Charles Emmanuel I, Duke of Savoy

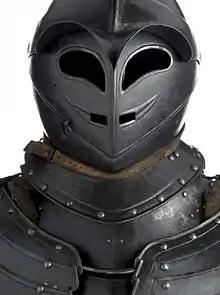
Savoyard armour captured by the Genevans after Charles Emmanuel's failed attack on Geneva

Having made peace with France, Charles Emmanuel attacked the city of Geneva. On 11 December that year, he led his troops to the city during the night and they surrounded the city walls by two in the morning. The Savoyard cuirassiers were ordered to dismount and climb the city walls in full armour as a shock tactic. However, the alarm was raised by a night watchman and Geneva's militia rose to meet the invaders. The attempted raid failed with 54 Savoyards killed and many more captured. Charles Emmanuel's army retreated in a panic and the Savoyard prisoners were executed. The heavy helmets worn by Charles Emmanuel's troops, with visors made in a stylized imitation of a human face, were known as "Savoyard" helmets after this notorious incident. A number of these suits of armour were captured by the Swiss and kept as trophies. The Geneva militia's successful defence of the city's walls is still celebrated as an act of heroism during the annual festival of "L'Escalade". The treaty of St.Julien in July 1603 ended the conflict between Savoy and Geneva, with each side restoring occupied territories to the other.